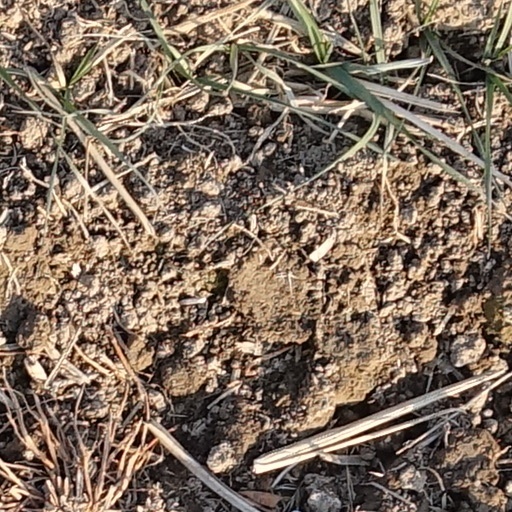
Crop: wheat